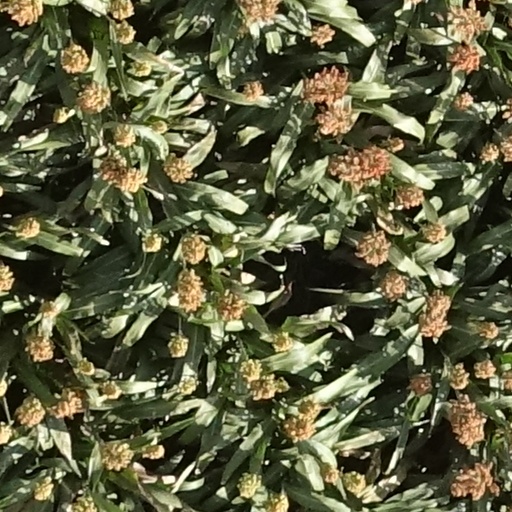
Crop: sorghum